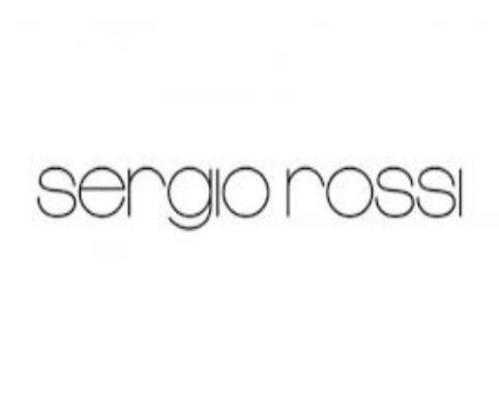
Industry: Clothes